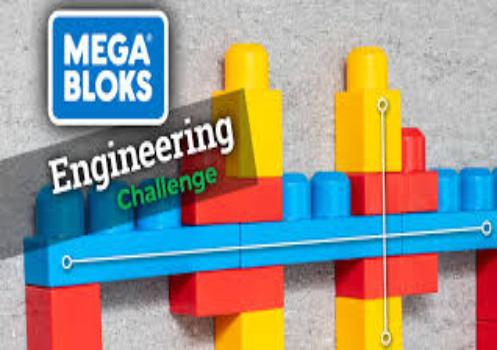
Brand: mega bloks
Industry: Leisure